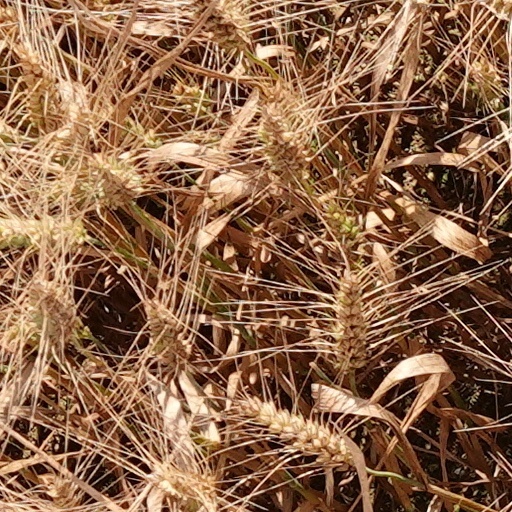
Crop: wheat